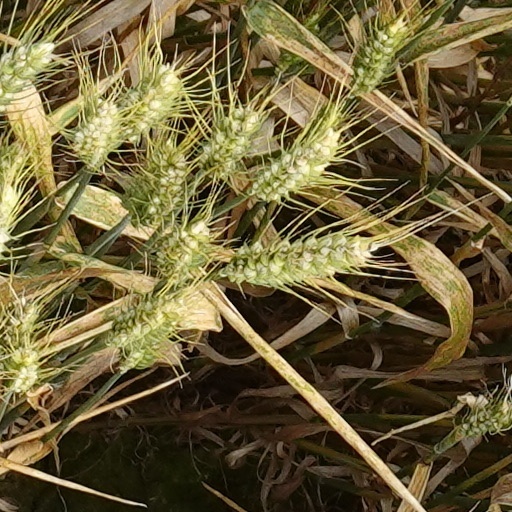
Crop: wheat